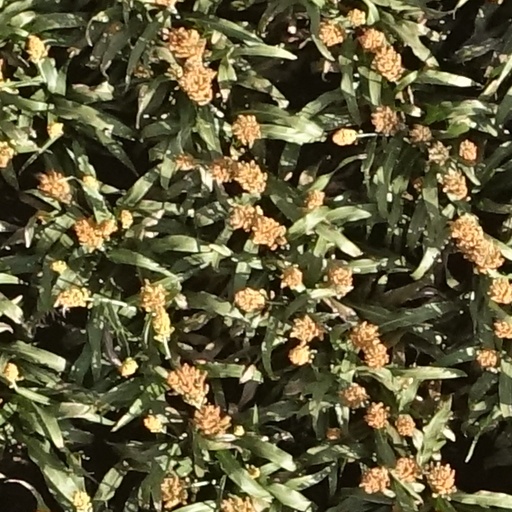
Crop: sorghum